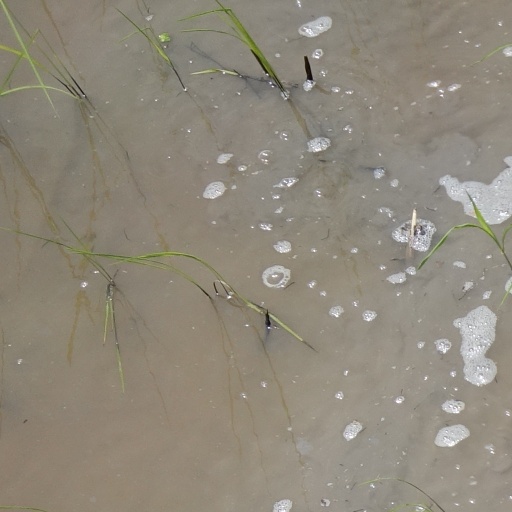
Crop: rice